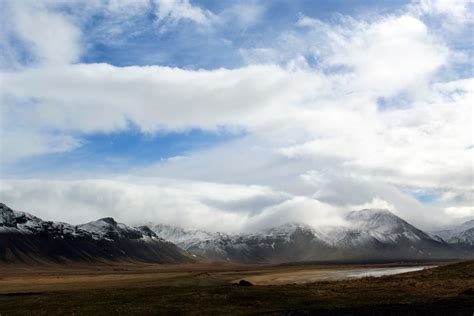
Weather: cloudy or overcast